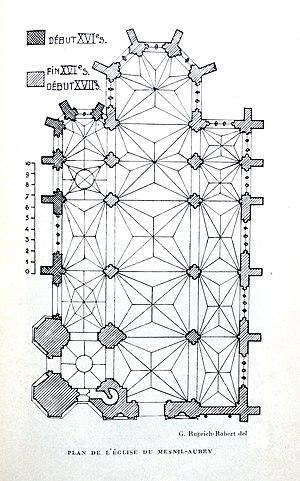
Plan de l'église.
L'église de la Nativité de la Vierge, anciennement dédiée à saint Fiacre, est une église catholique située au Mesnil-Aubry, en France. Bâtie presque entièrement au XVIᵉ siècle, l'église est essentiellement de style Renaissance, mais le bas-côté nord des années 1530 est encore de style gothique flamboyant, et les voûtes des autres parties sont également flamboyantes. Les étages supérieurs du clocher et le registre supérieur de la façade datent quant à eux de la fin du XVIIᵉ siècle et représentent l'une des rares manifestations du style baroque sur une église de la région. Le couronnement du clocher avec sa bulbe n'a été ajouté qu'au XVIIIᵉ siècle. La nef, le chœur et le bas-côté sud sont l'œuvre du maître-maçon luzarchois Nicolas de Saint-Michel et comptent parmi ses réalisations les plus abouties. Construites pendant une seule campagne de travaux s'échelonnant sur une trentaine d'années jusqu'en 1587, leur unicité de style est frappante. Pour la beauté linéaire de son intérieur, son harmonie et son caractère élancé, l'église du Mesnil-Aubry passe pour être l'une des plus belles du pays de France.